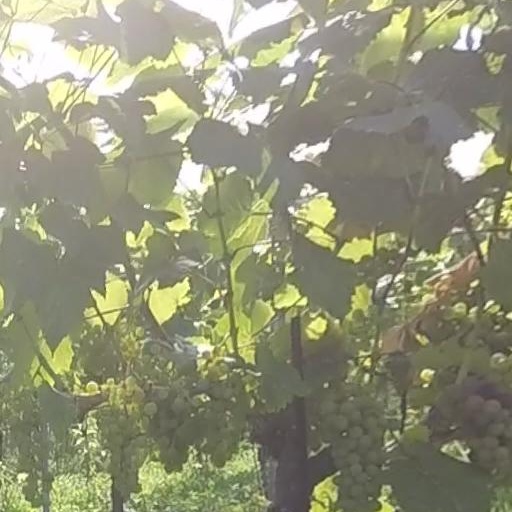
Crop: grape